New Quay, County Clare

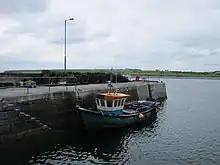
Boat at New Quay (2015)

New Quay or Newquay is a small coastal settlement in County Clare, Ireland. It takes its name from the quay built at this point on Galway Bay in the 19th century. New Quay is in the civil parish of Abbey and the historical barony of Burren. It is within the ecclesiastical parish of Carron & New Quay in the Roman Catholic Diocese of Galway, Kilmacduagh and Kilfenora. The former holiday home of Lady Gregory, Mount Vernon Lodge, is located in a neighbouring townland, also called New Quay. In the "ITA Topographical and General Survey", published by the Irish Tourist Association in 1942, New Quay is described as "scarcely [..] a village as the houses are very scattered. However there is a Guards station, a P.O., and two shops". A pub and restaurant on the quayside, Linnane's Bar, is located in the former post office building.